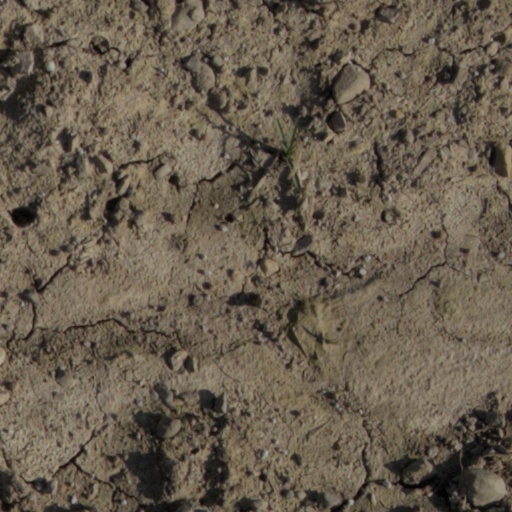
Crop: wheat